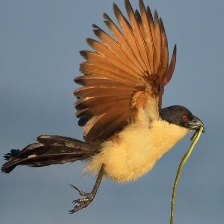
Species: COPPERY TAILED COUCAL
Scientific name: CENTROPUS CUPREICAUDUS